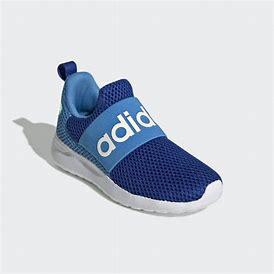
Brand: Adidas
Model: Lite Racer Adapt 4